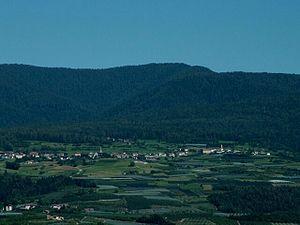
Smarano est une ancienne commune italienne d'environ 500 habitants située dans la province autonome de Trente dans la région du Trentin-Haut-Adige dans le nord-est de l'Italie. Elle a fusionné le 1ᵉʳ janvier 2015 avec les communes de Coredo, Taio, Tres et Vervò pour former la commune de Predaia.